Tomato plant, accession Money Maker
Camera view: vertical (180 deg); turntable rotation: 270 degrees
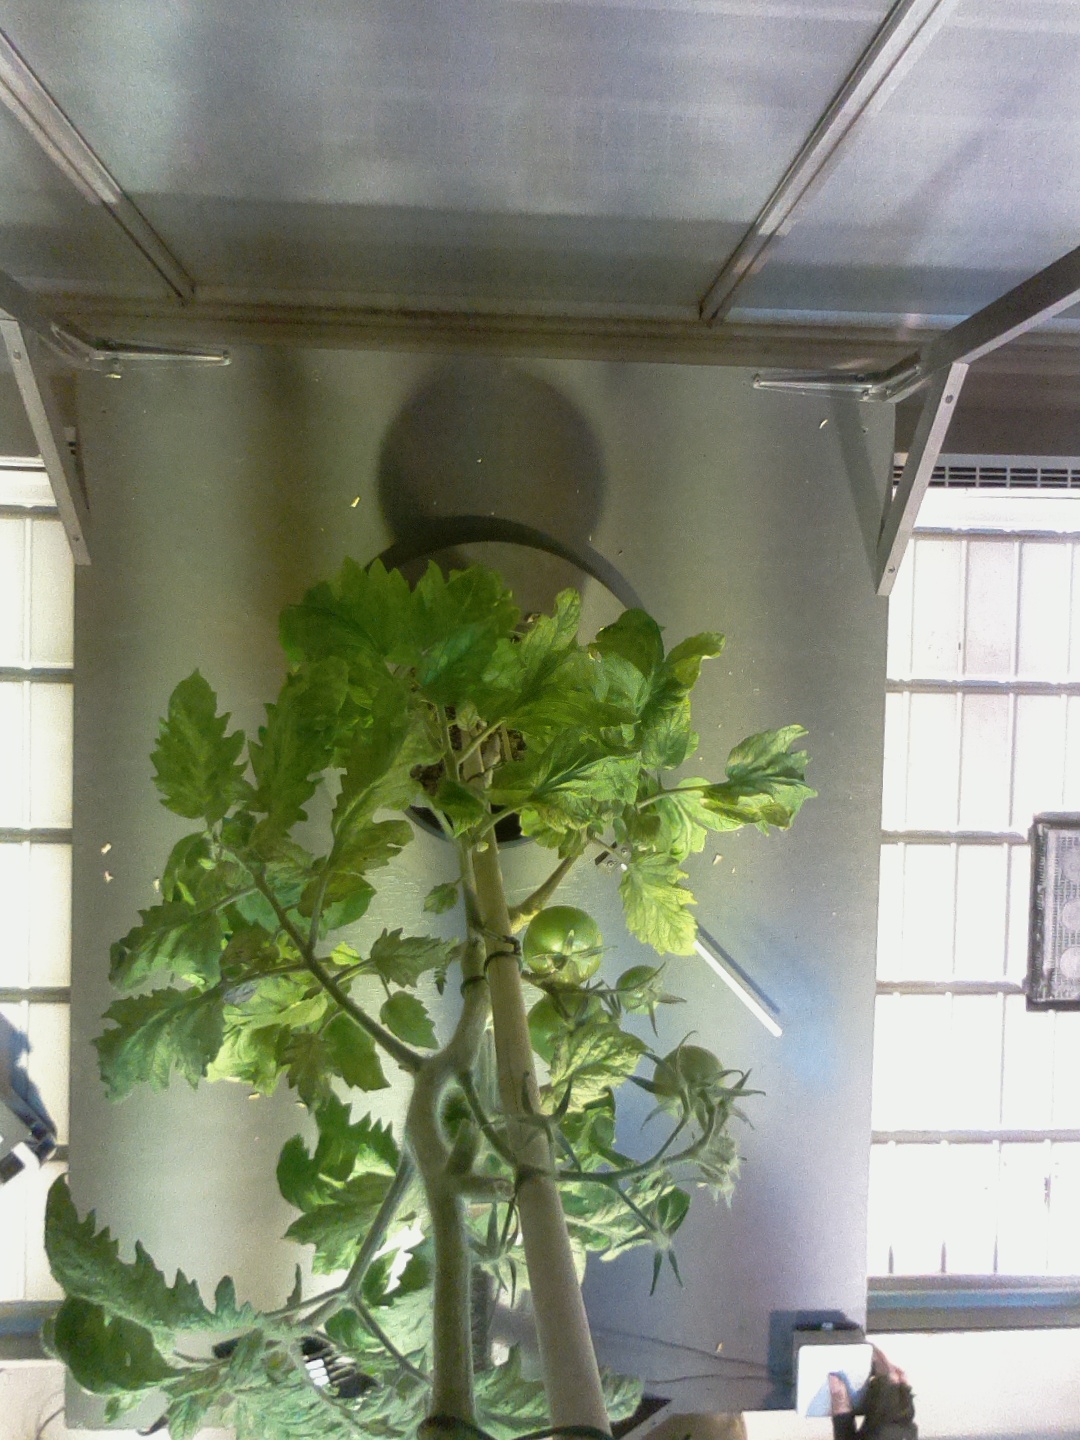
BBCH growth stage 77: 70%-80% of final fruit size